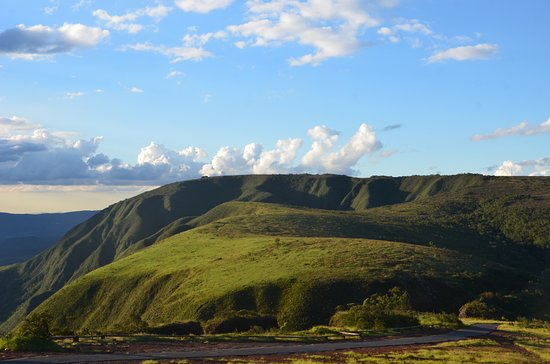
Fire: no
Smoke: no